Mariano Melgarejo

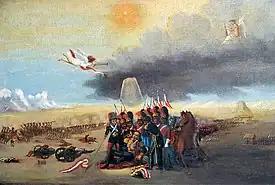
The death of Marshal Agustín Gamarra at the Battle of Ingavi.

During his military career, Melgarejo managed to rise in the military hierarchy through the adulation of his superiors, his willingness to participate in rebellions and in some isolated acts of courage. Unlike other soldiers of his time, Melgarejo was characterized for being poorly educated, but always willful.